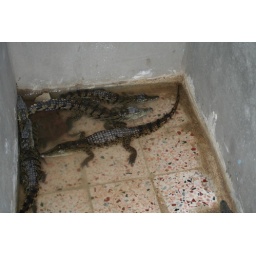
Little crocs held as house animal by the nubians. When they get larger they are set free.